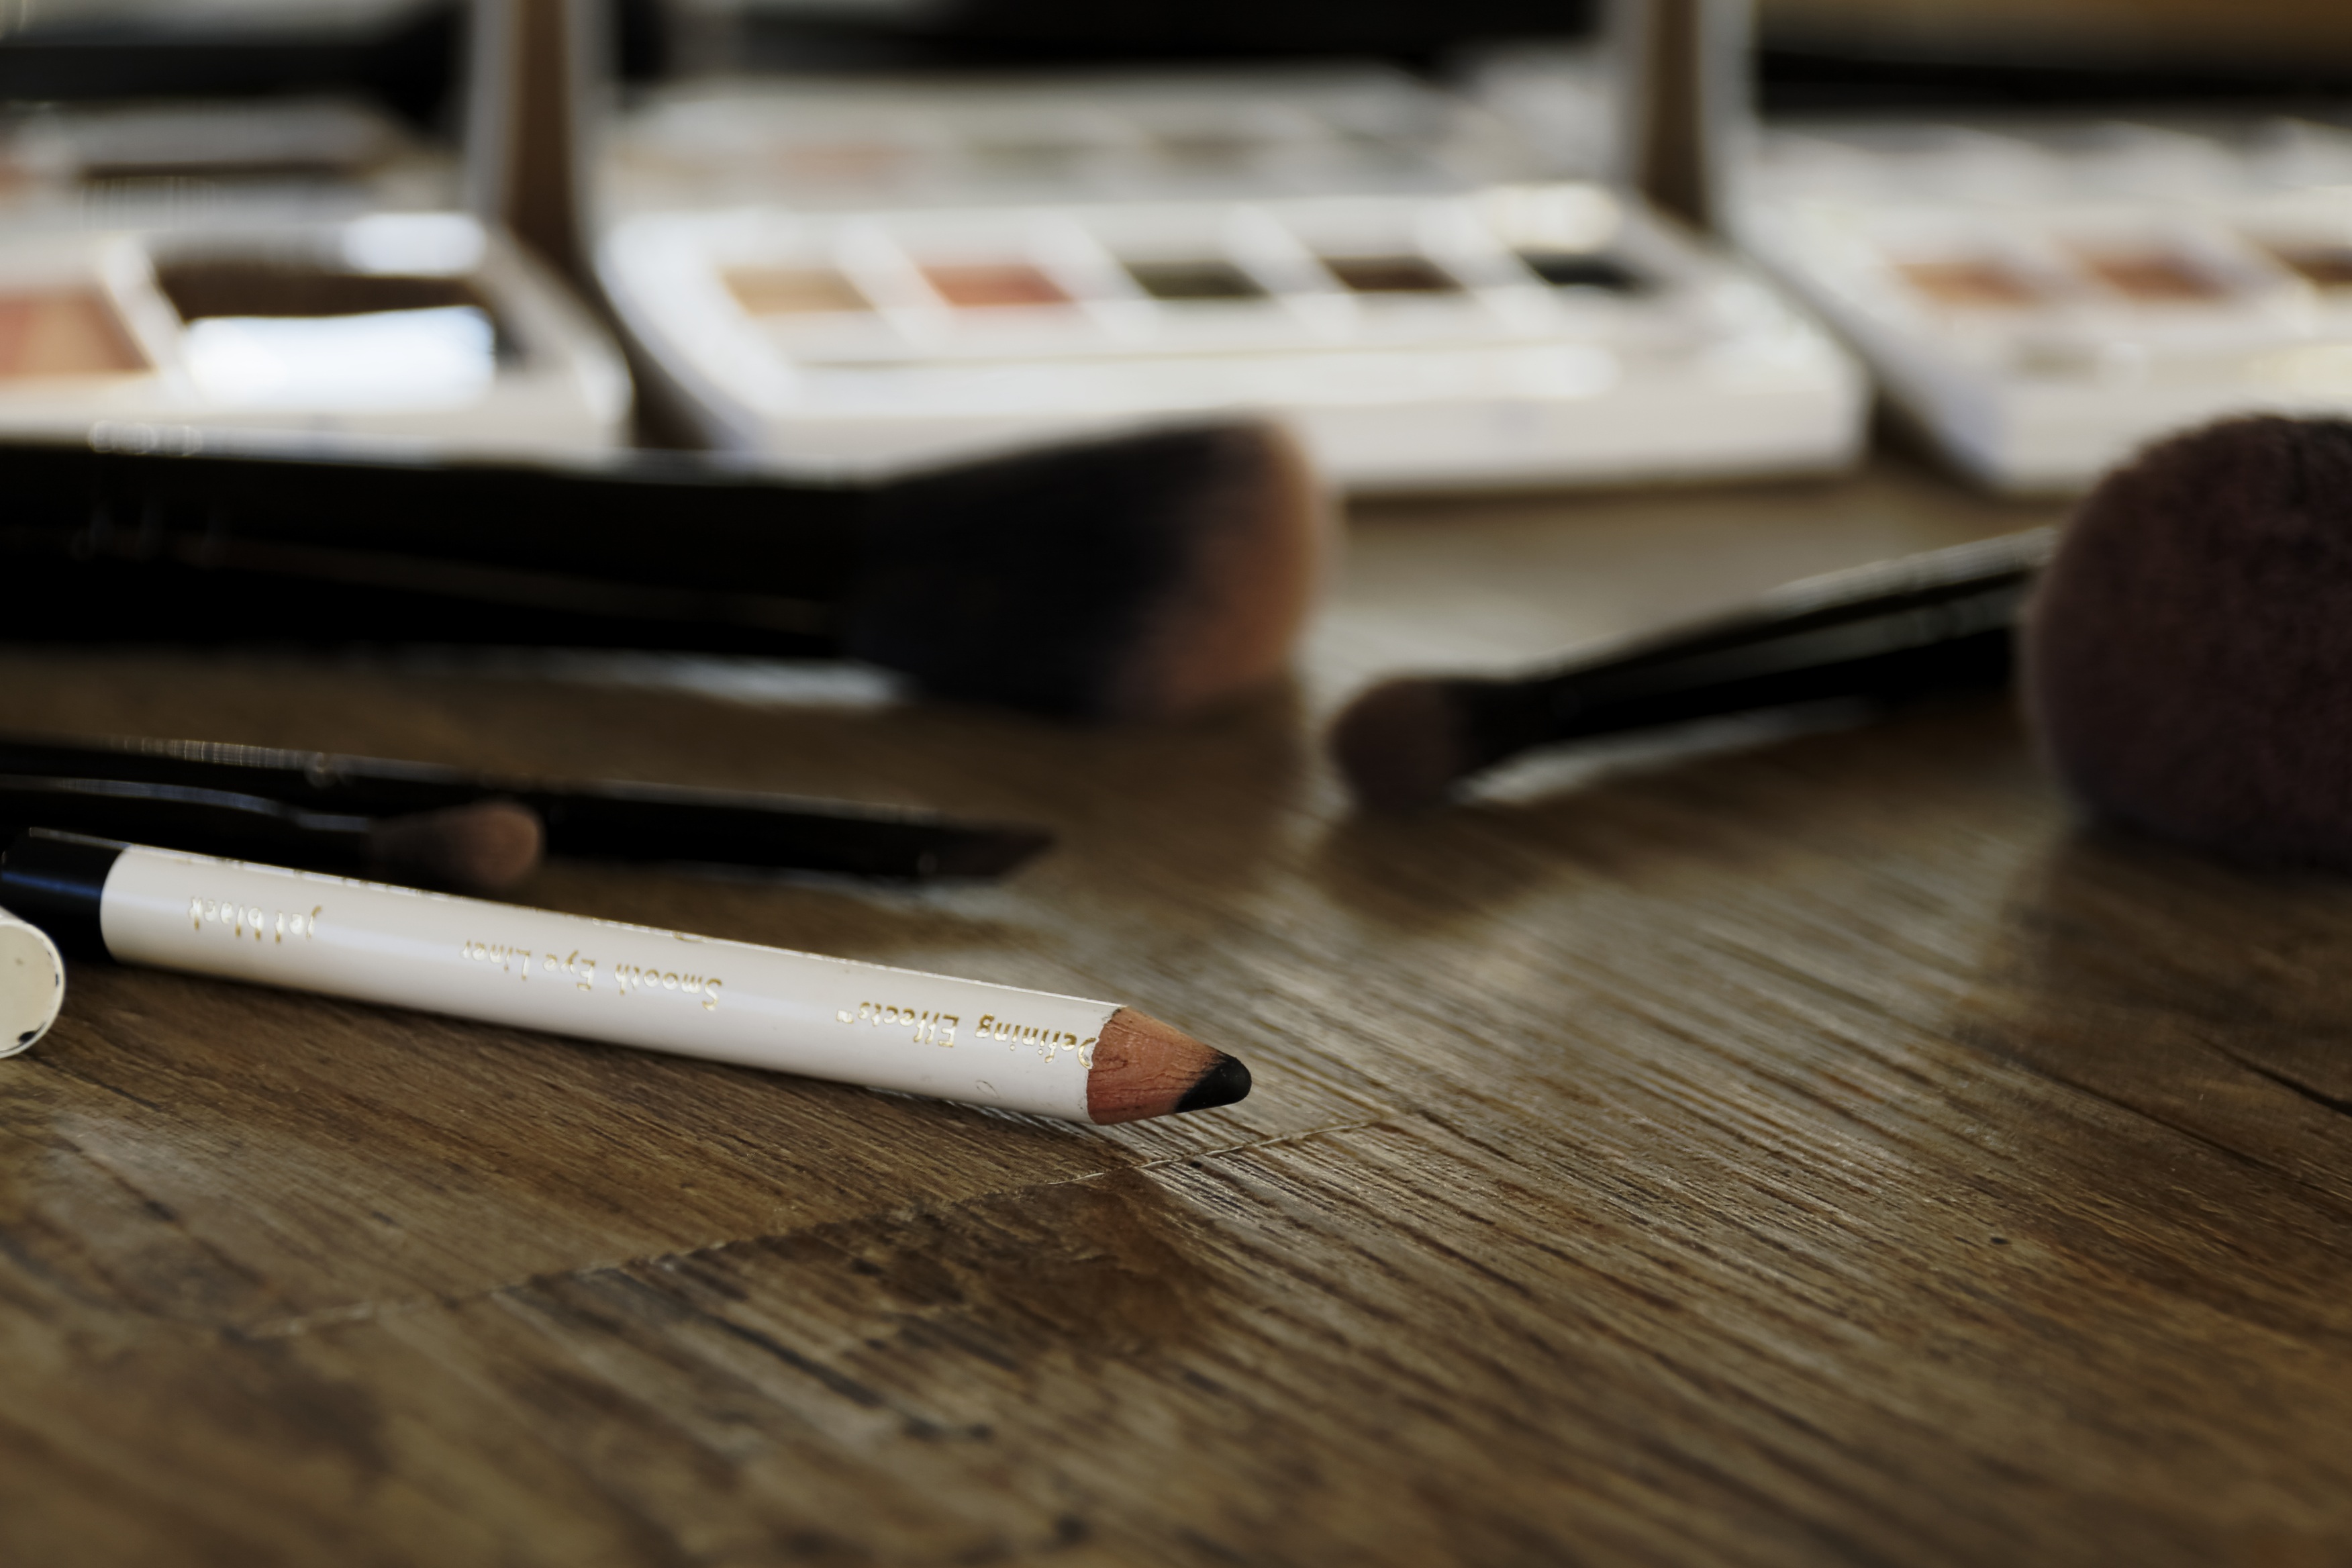
writing, pen, brush, color, powder, makeup, make up, makeup brush, eye, rouge, beauty, organ, cosmetics, eyeliner, eye shadow, schmink brush